2014 Gaza War

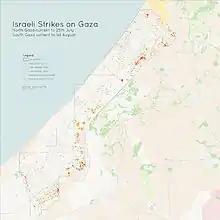
A map showing the location of damage in Gaza

In 2005, following the conclusion of the Second Intifada, Israel disengaged from the Gaza Strip, which it had previously occupied since 1967. The unilateral withdrawal plan began in August 2005 and was completed in September 2005. Nonetheless, the ICRC, the UN and various human rights organizations consider Israel still to be the "de facto" occupying power due to its control of Gaza's borders, air space and territorial waters.